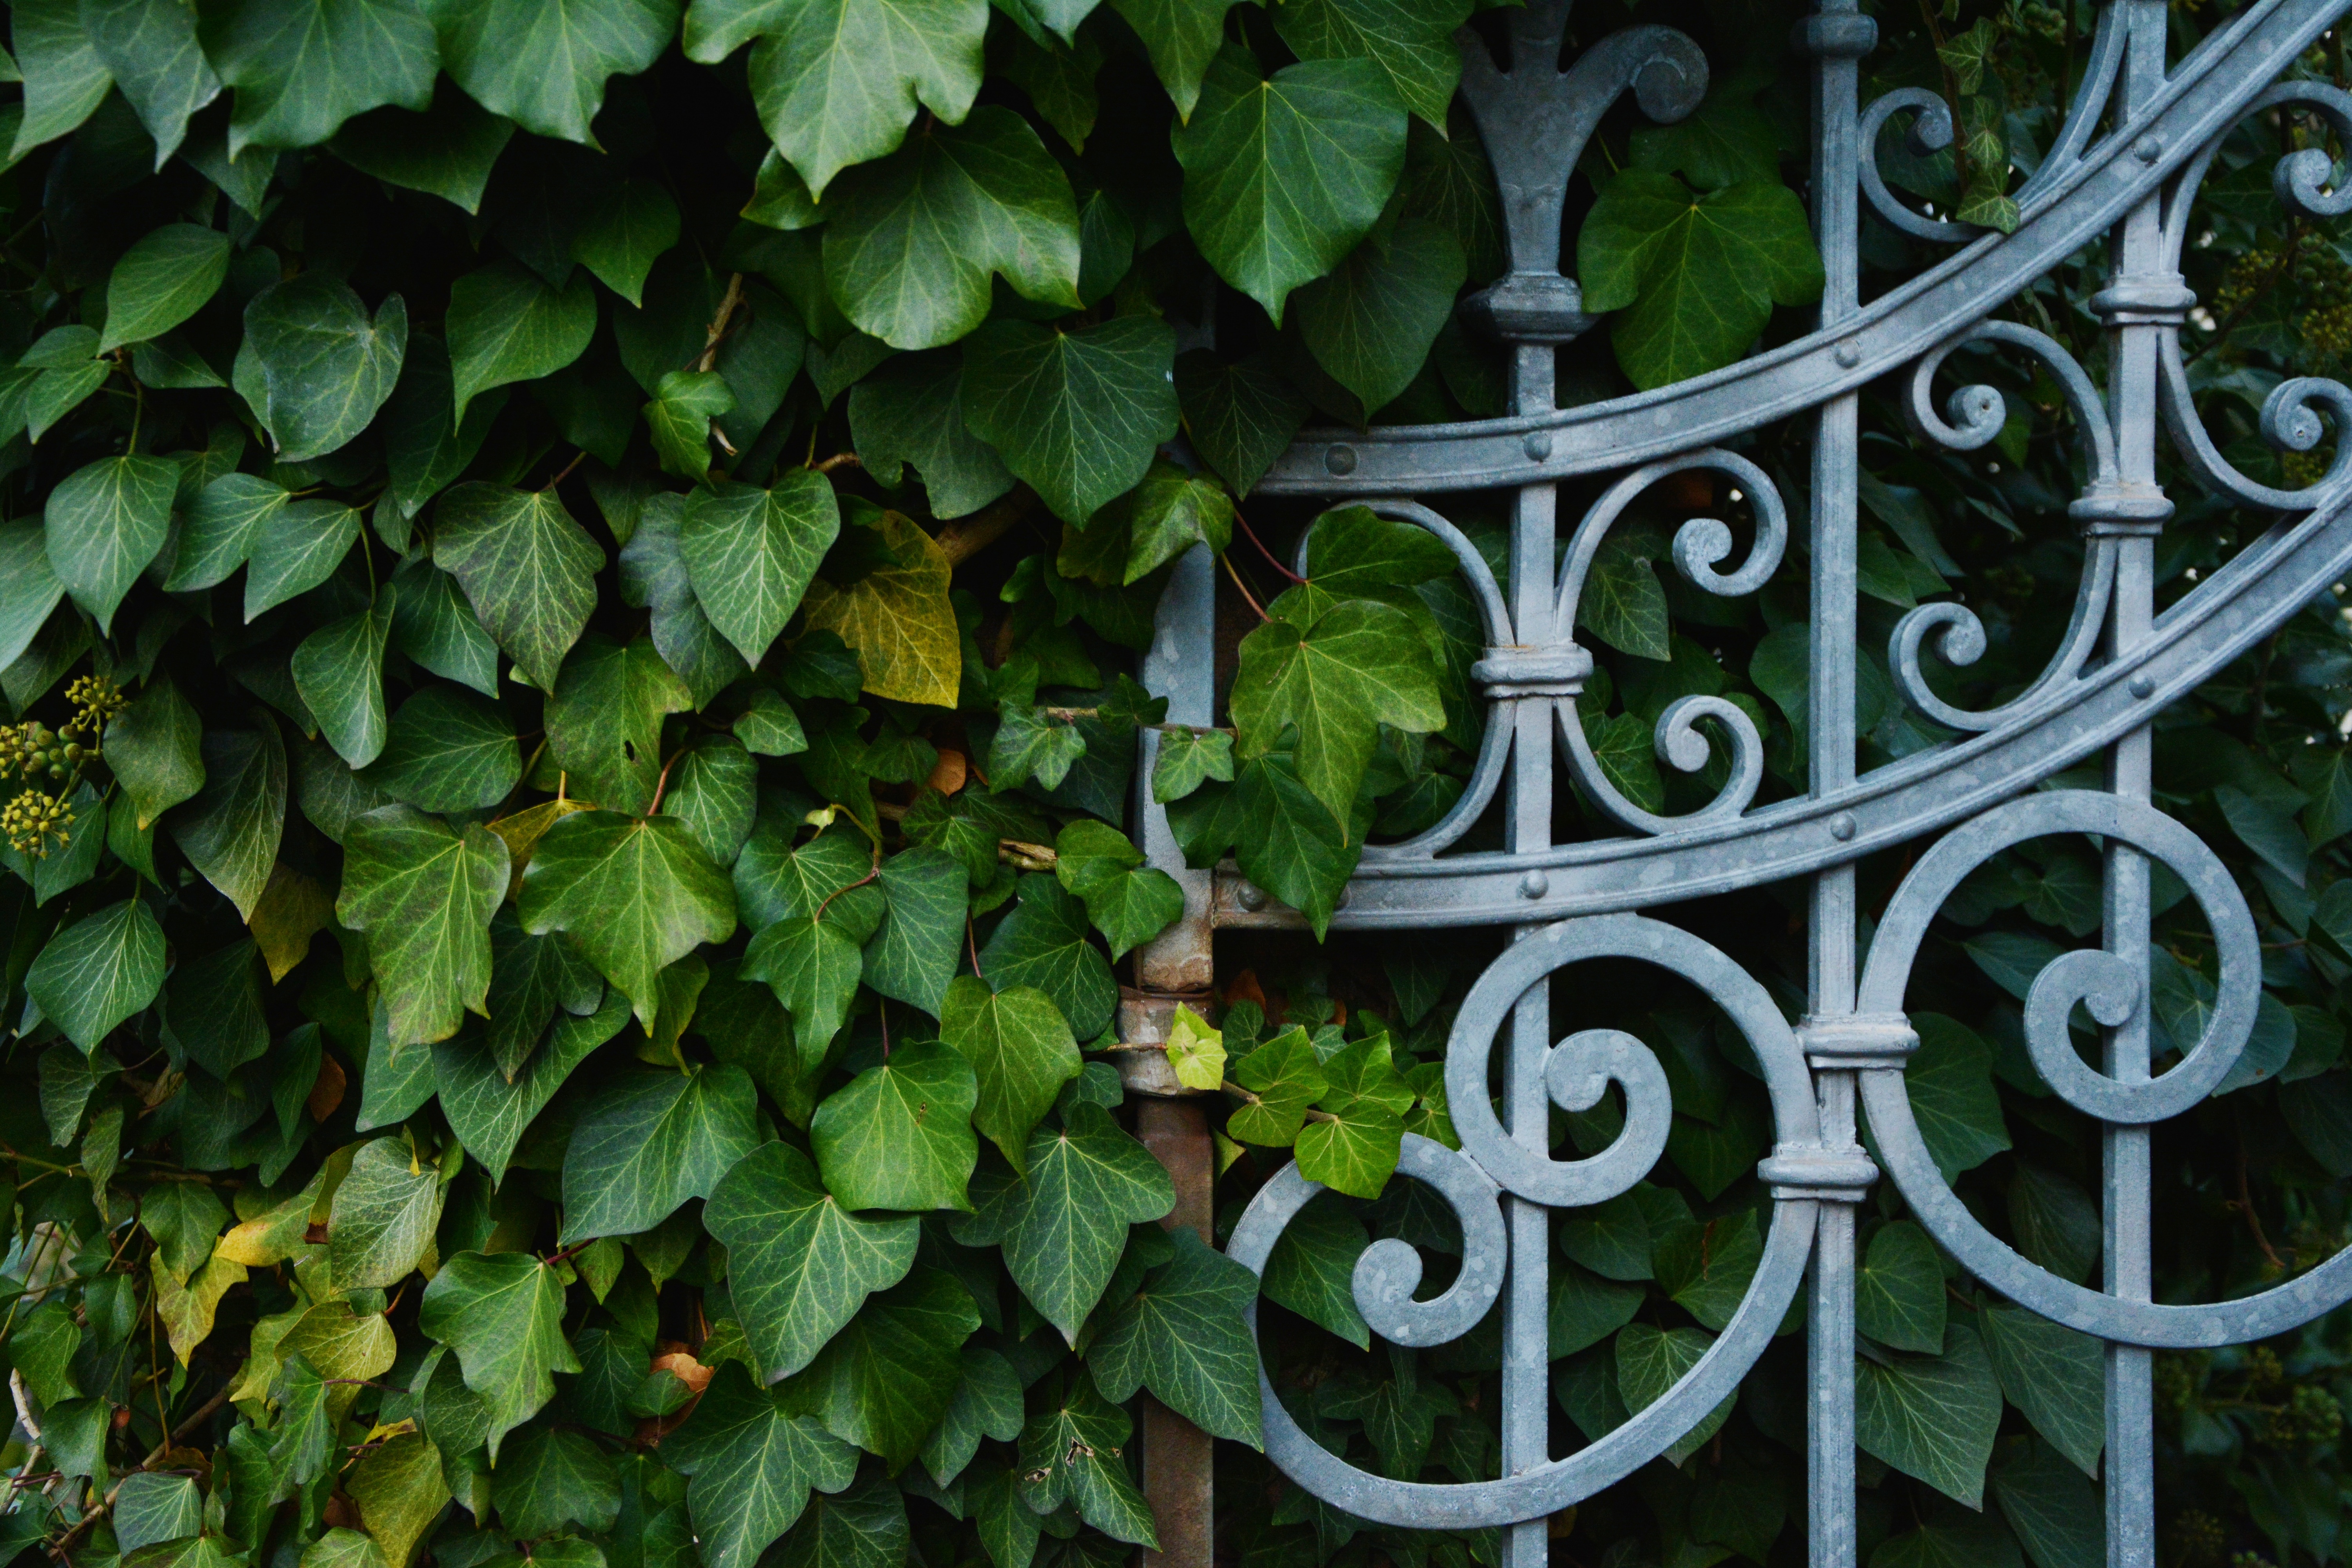
branch, fence, plant, leaf, flower, green, produce, ivy, metal, botany, garden, flora, shrub, grid, iron, wrought iron, artfully, iron fence, flowering plant, verschn rkelt, curlicue, land plant, apiales